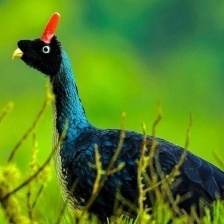
Species: HORNED GUAN
Scientific name: OREOPHASIS DERBIANUS